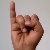
The image shows a hand gesture representing the letter 'I' in Indian Sign Language.